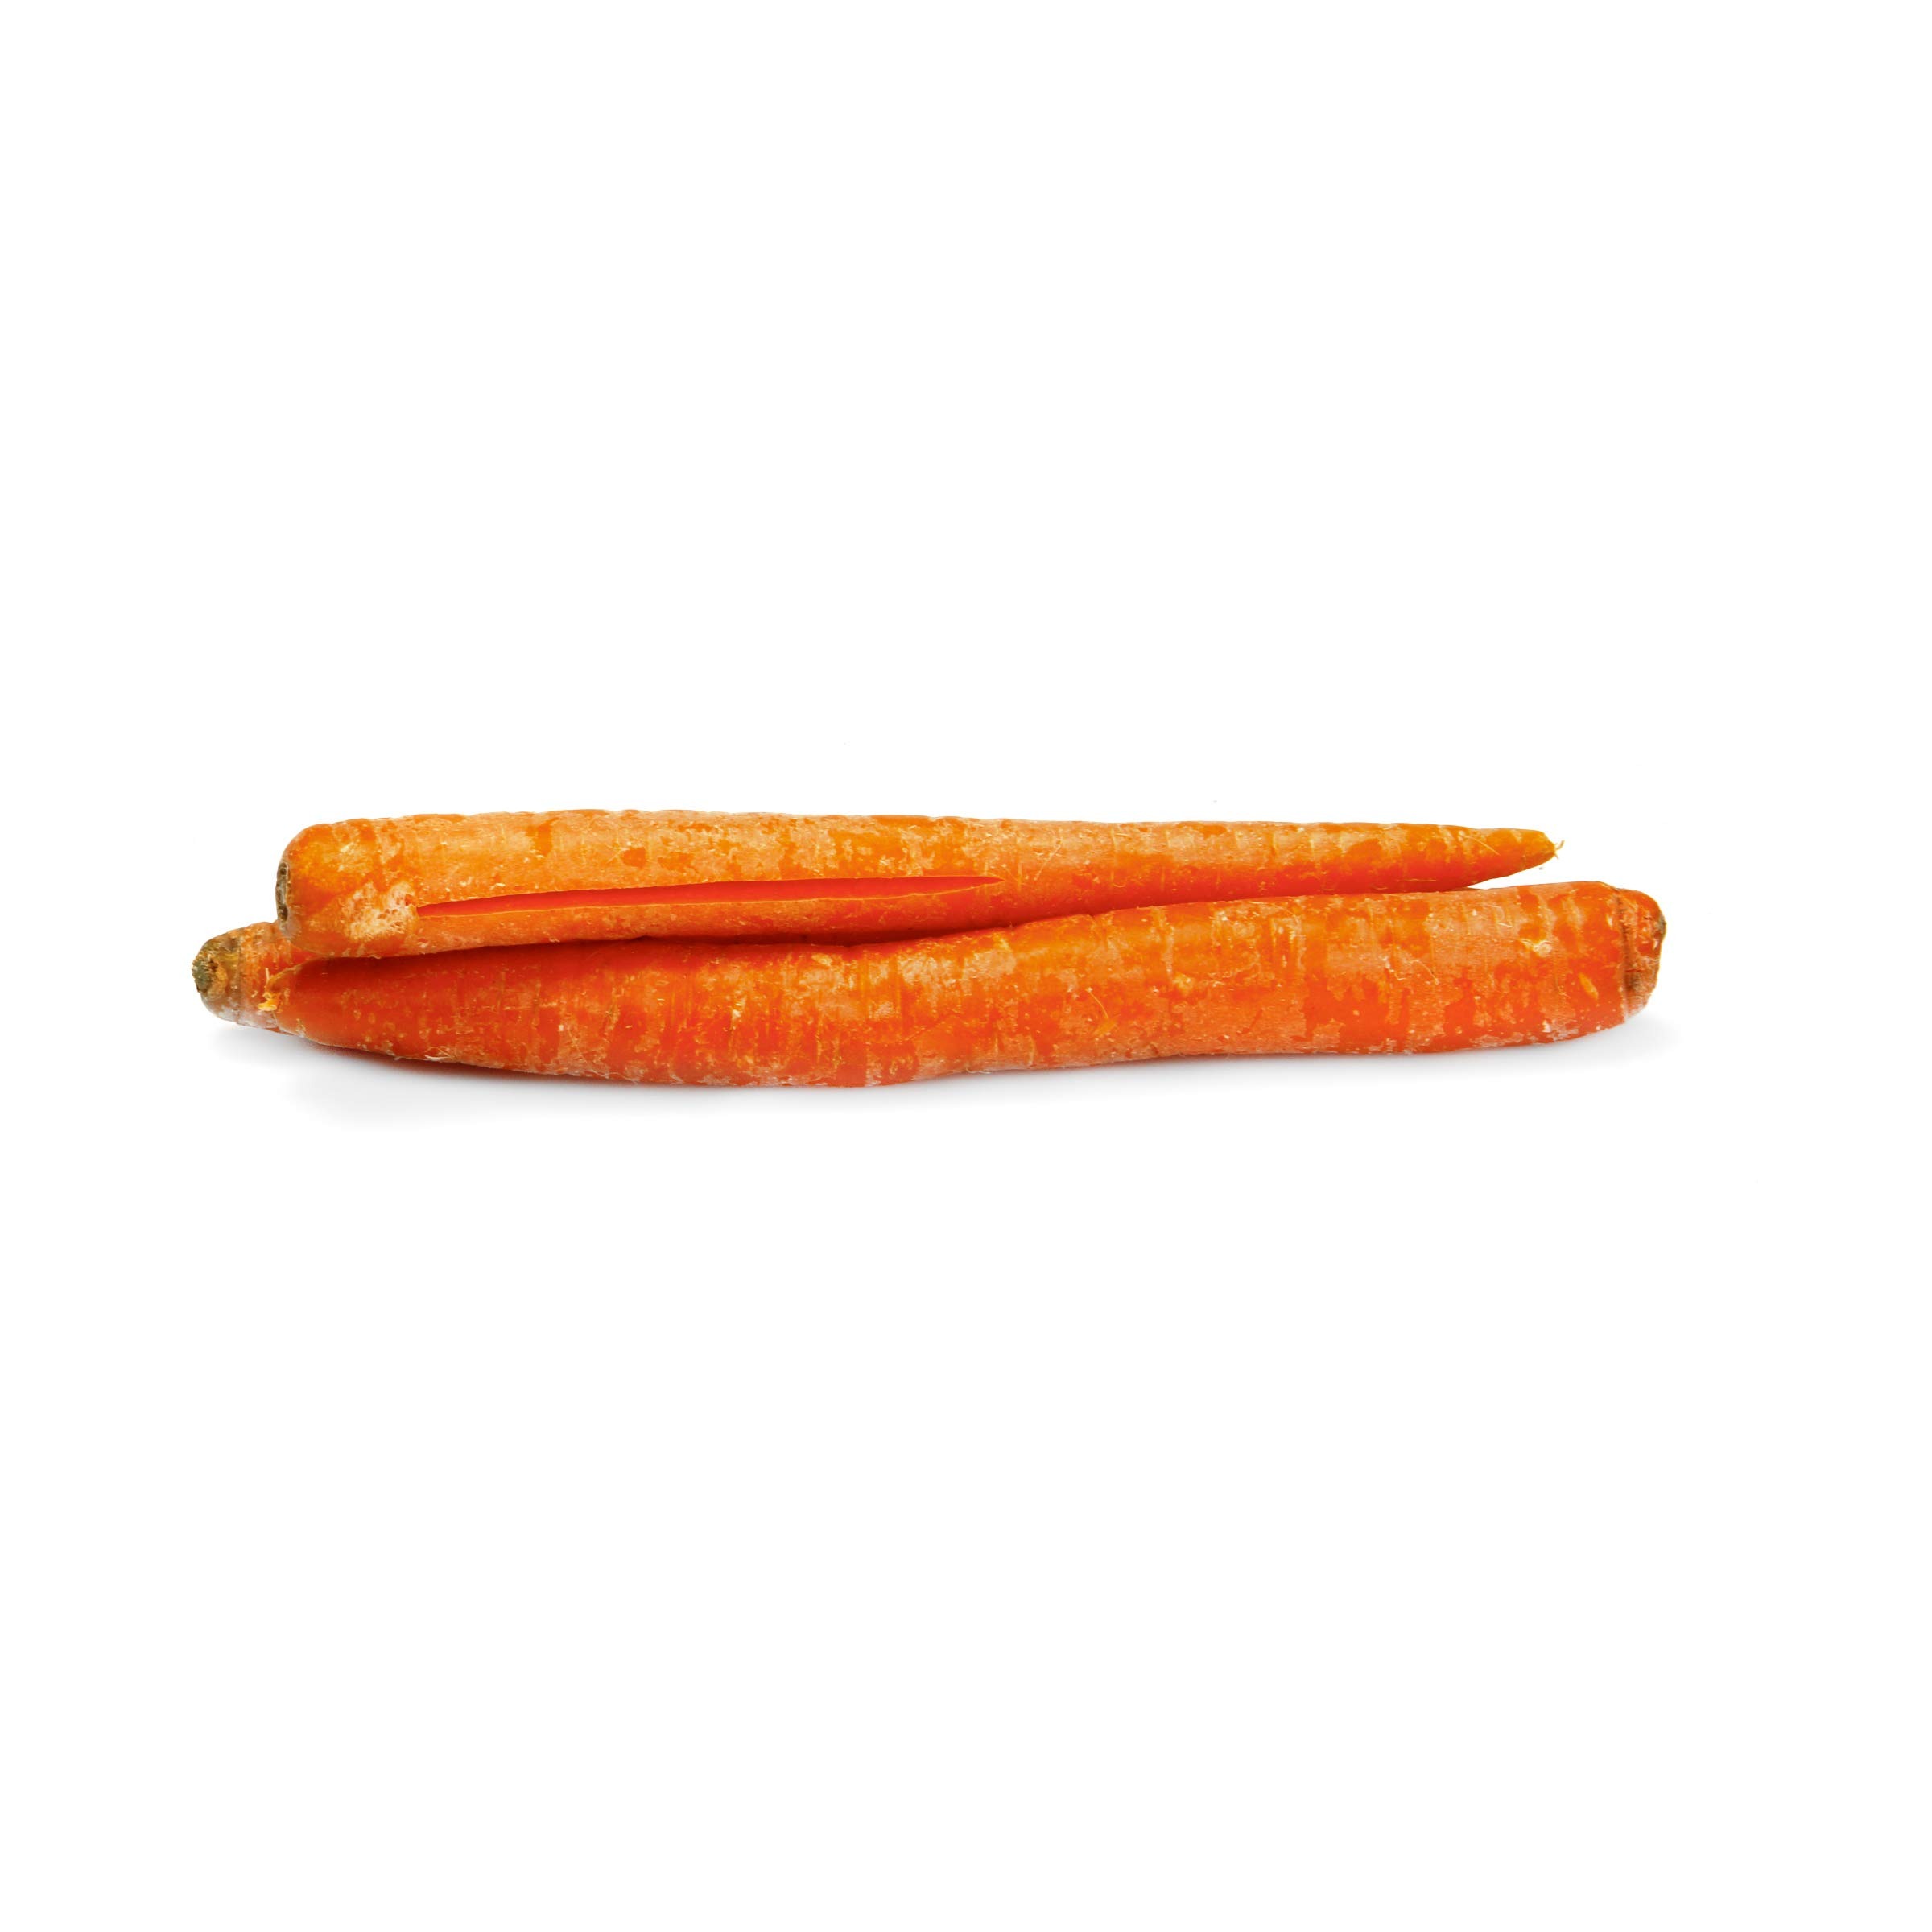
Item Name: Earthbound Farm, Carrot Baby Peeled Bag Organic, 32 Ounce
Product Description: Produce
Value: 32.0
Unit: Ounce

Price: 2.96